Aqua Augusta (Naples)

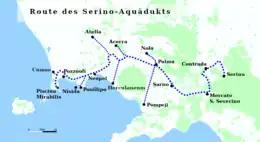
Route and branches of the Serino Aqueduct

The Aqua Augusta, or Serino Aqueduct, was one of the largest, most complex and costliest aqueduct systems in the Roman world; it supplied water to at least eight ancient cities in the Bay of Naples including Pompeii and Herculaneum. This aqueduct was unlike any other of its time, being a regional network rather than being focused on one urban centre.